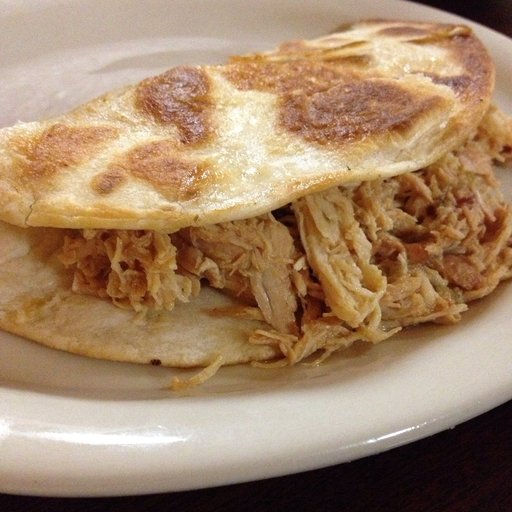
Label: chicken_quesadilla